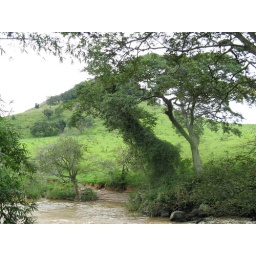
Same mountain but with the river in the foreground. And cool Brazilian trees.